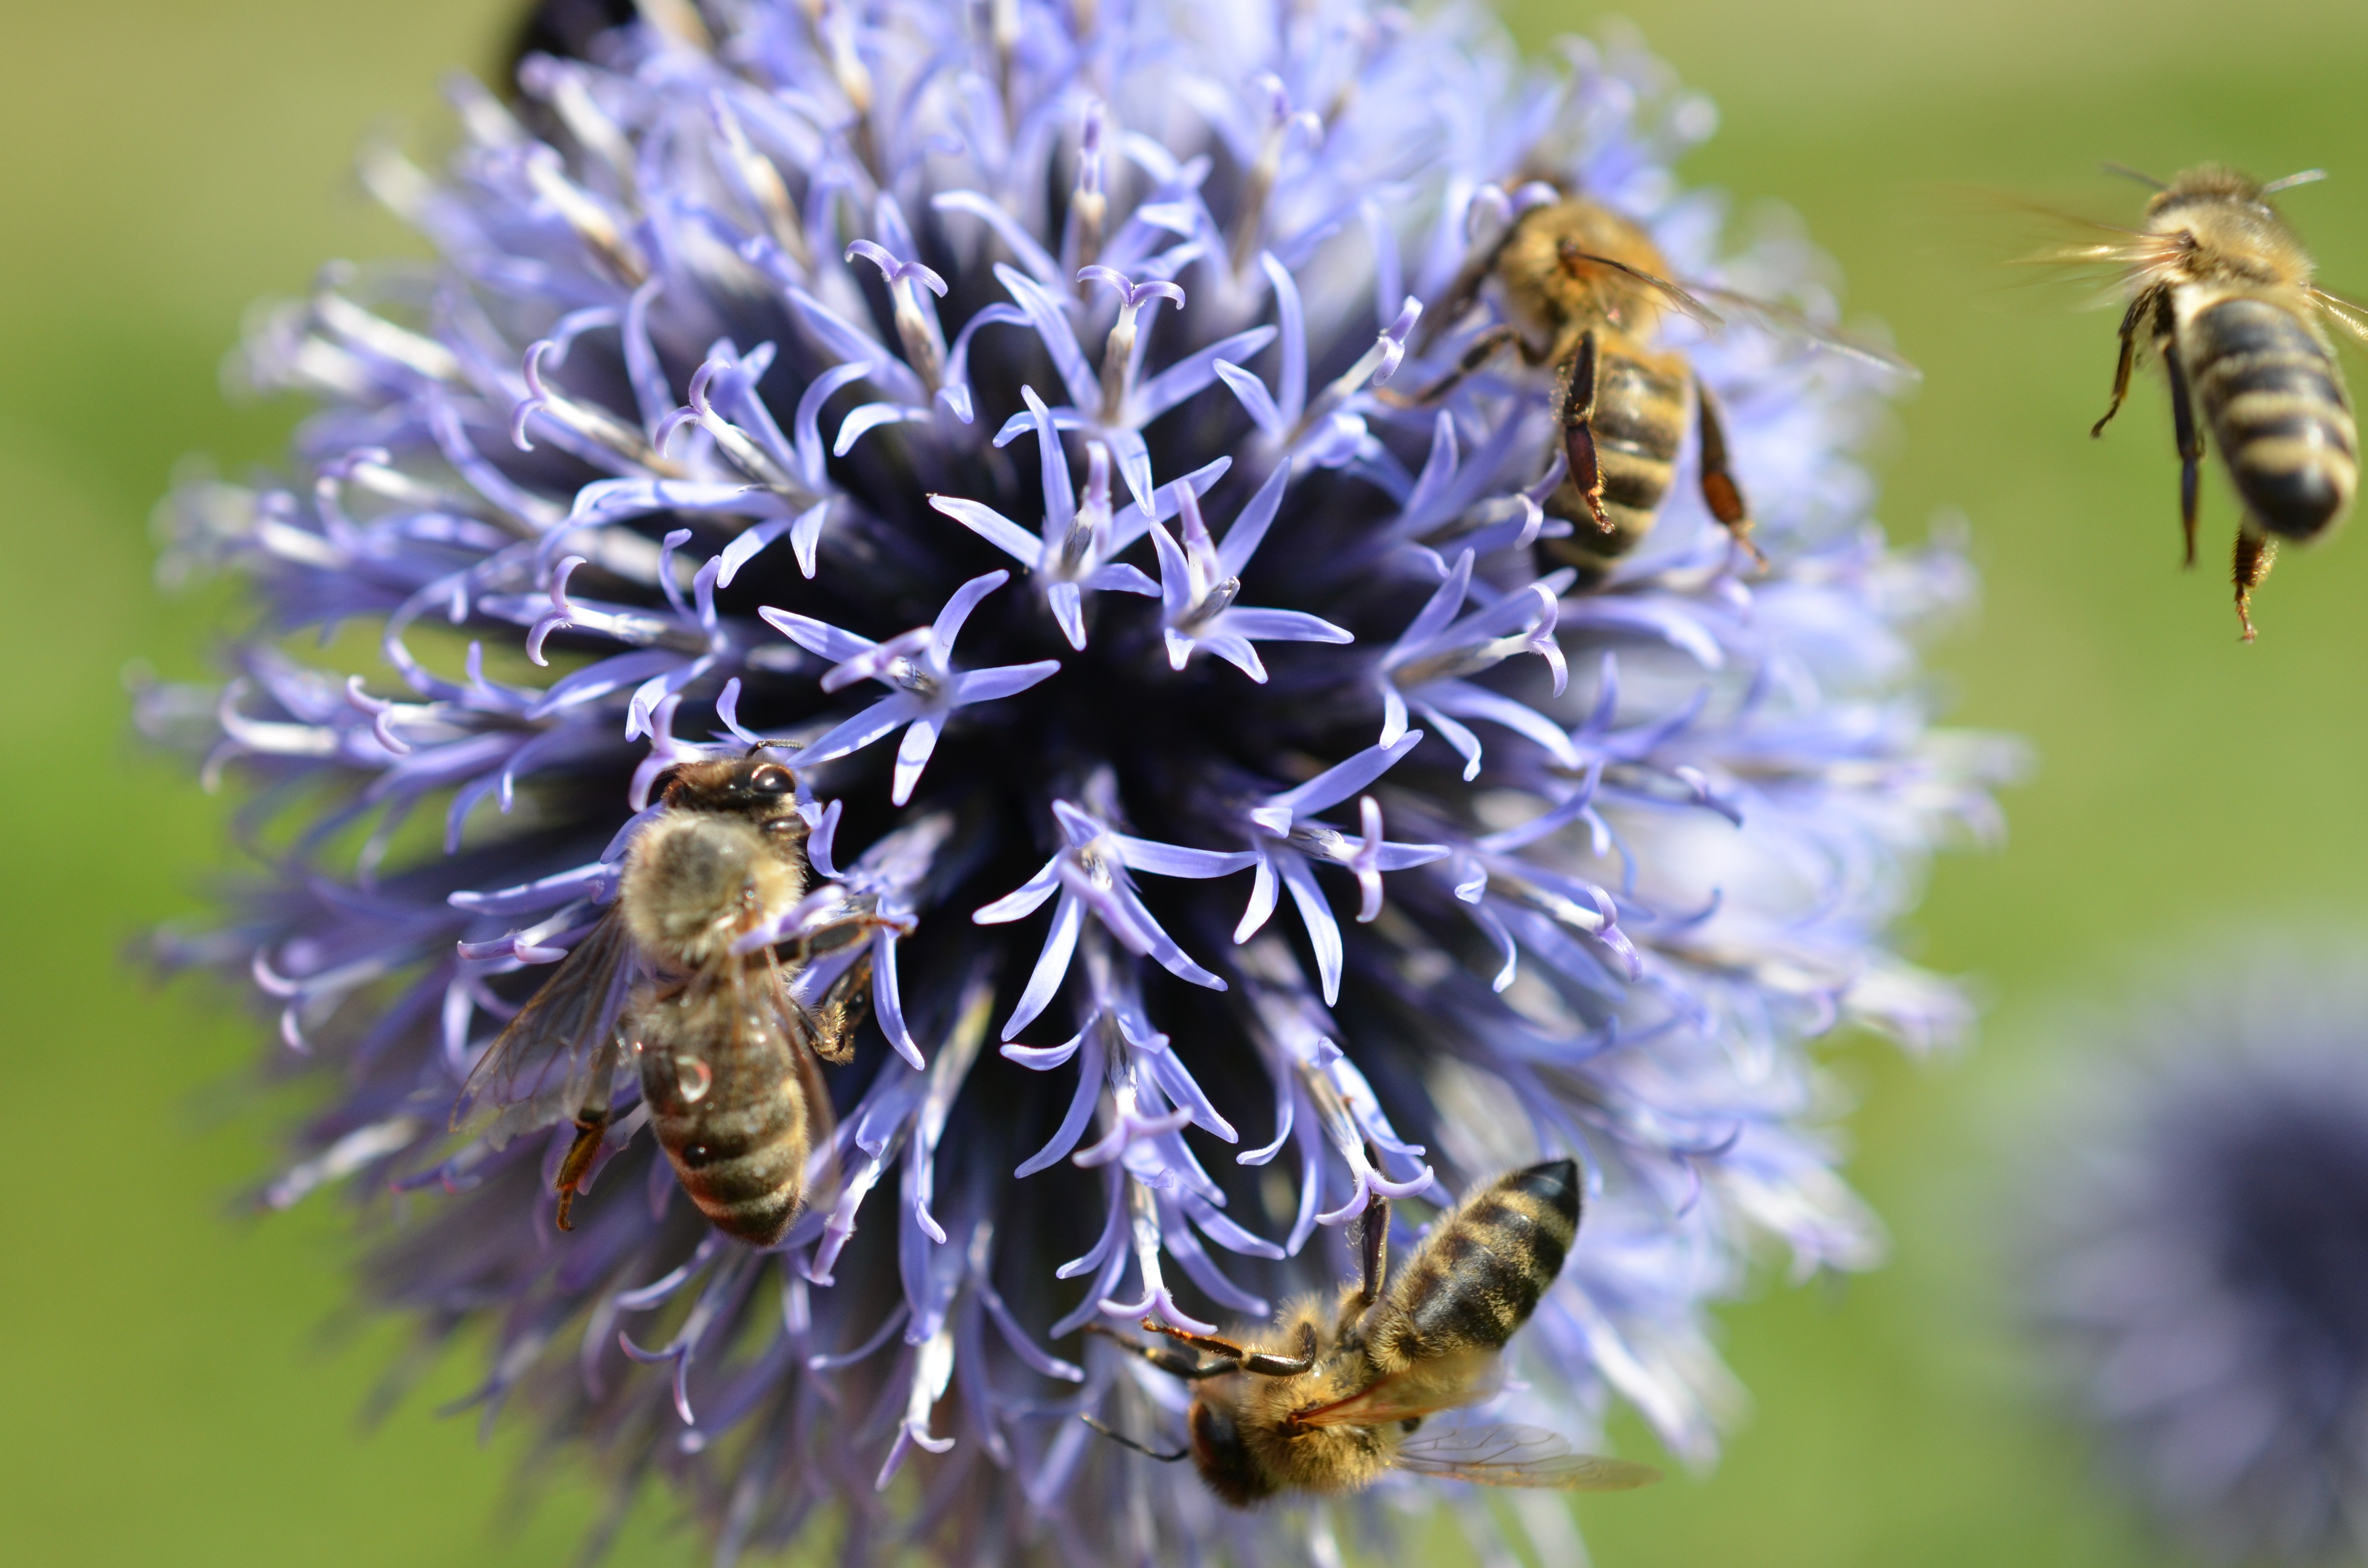
blossom, plant, flower, purple, bloom, summer, pollen, insect, botany, flora, fauna, invertebrate, wildflower, close up, bee, bumblebee, nectar, bees, macro photography, flowering plant, honey bee, daisy family, pollinator, land plant, membrane winged insect